German Investment Corporation

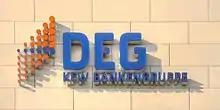
Former logo

Deutsche Investitions- und Entwicklungsgesellschaft (DEG) is a Development Finance Institution (DFI) and a subsidiary of KfW Group. It was founded in Cologne in September 1962 as a federally owned company by the former Federal President Walter Scheel. Since its foundation, DEG has been headquartered in Cologne. In 2008, DEG moved into a modern, energy efficient office building in the city centre. DEG has 20 representative offices across the world, inter alia in Bangkok, Beijing, Istanbul, Jakarta, Johannesburg, Lagos, Lima, Mexico City, Nairobi, New Delhi, São Paulo and Singapore.